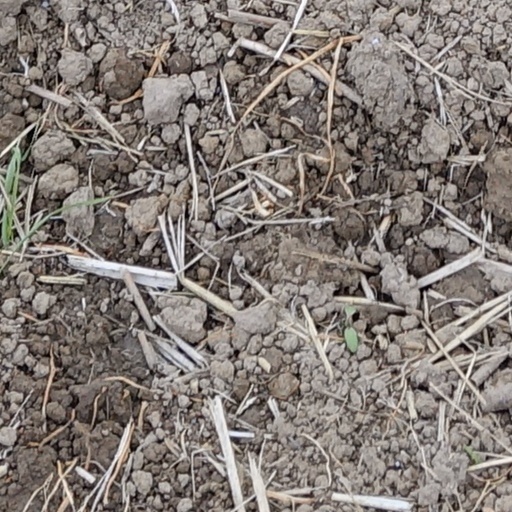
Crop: wheat